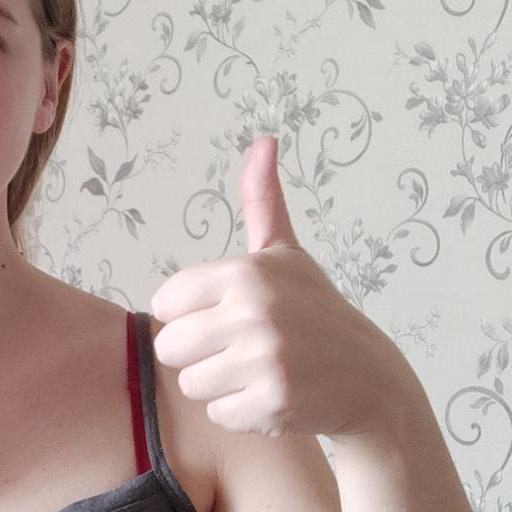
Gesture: like